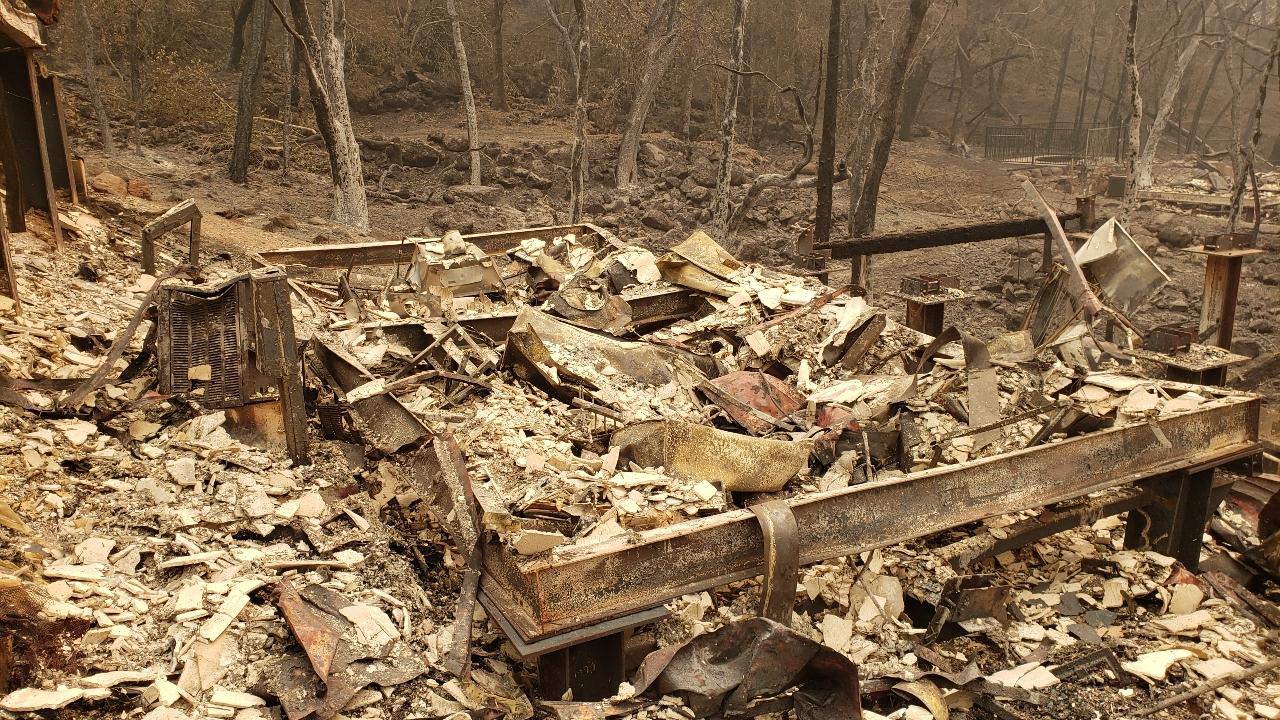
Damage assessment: destroyed